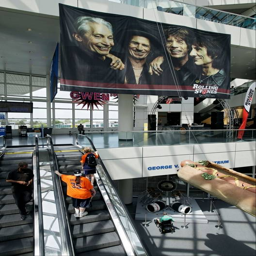
a large banner for a new exhibit , greets visitors in the main atrium .